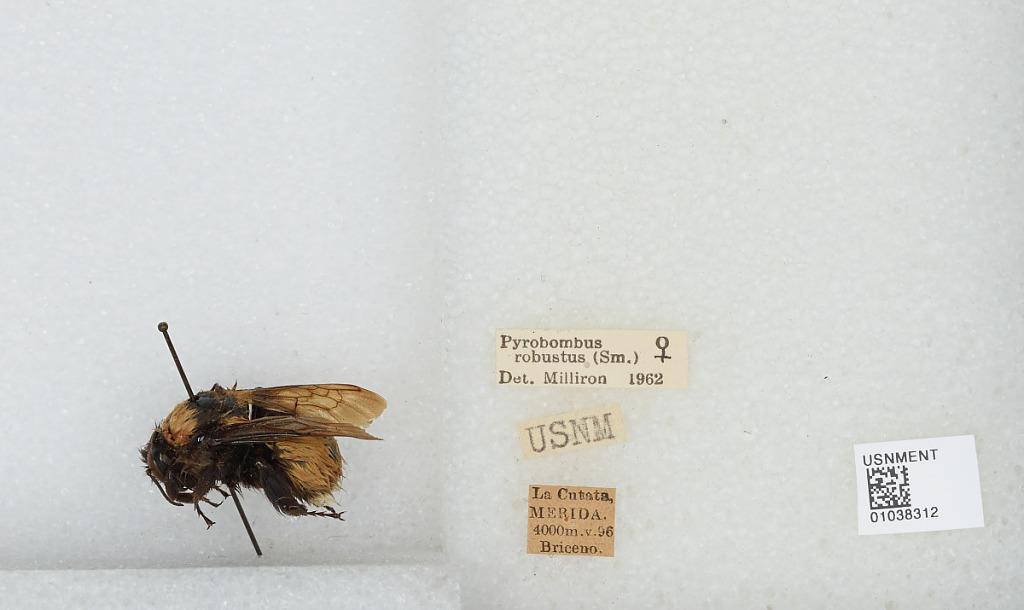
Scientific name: Bombus (Robustobombus) robustus Smith
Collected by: Briceno
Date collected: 1896-5-
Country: Venezuela, Bolivarian Republic of
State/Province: Merida
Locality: La Cutata
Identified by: Milliron